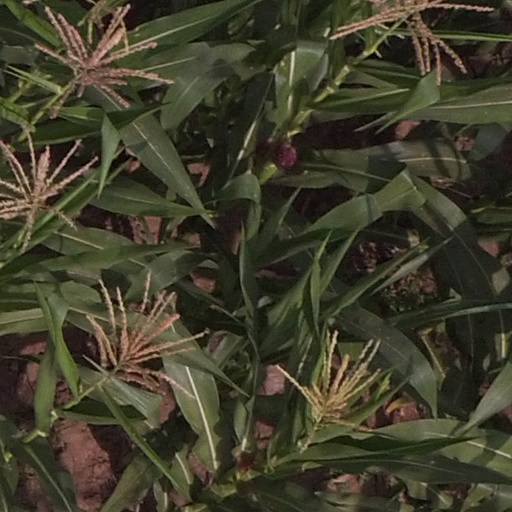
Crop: maize; corn